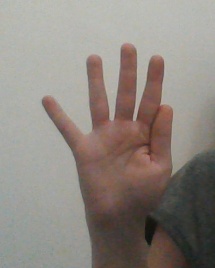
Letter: sheen